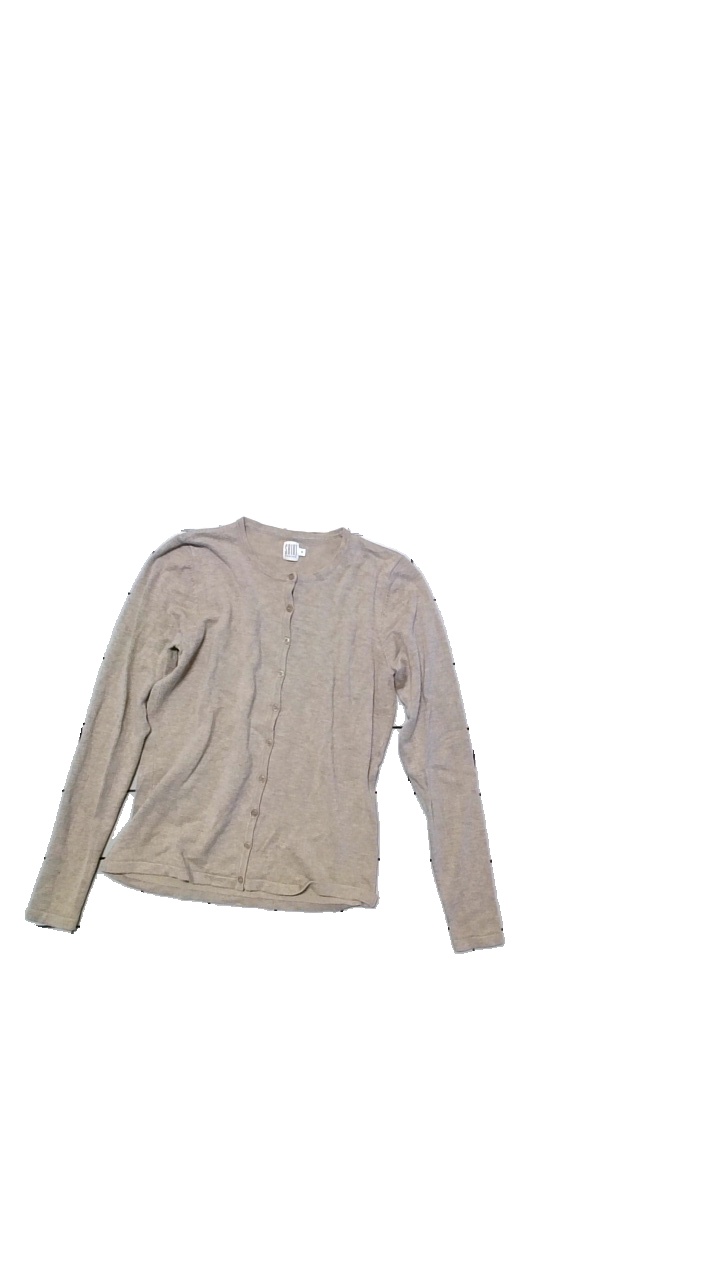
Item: Top (Ladies)
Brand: Saint Tropez
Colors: Beige
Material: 80% viscose, 20% polyamide
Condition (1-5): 5
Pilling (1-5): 4
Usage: Reuse
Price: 50-100